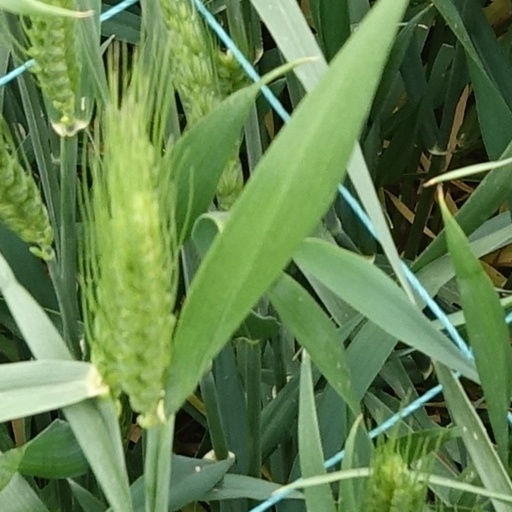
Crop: wheat